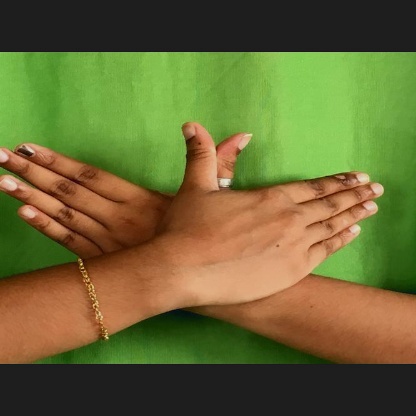
Mudra: Garuda